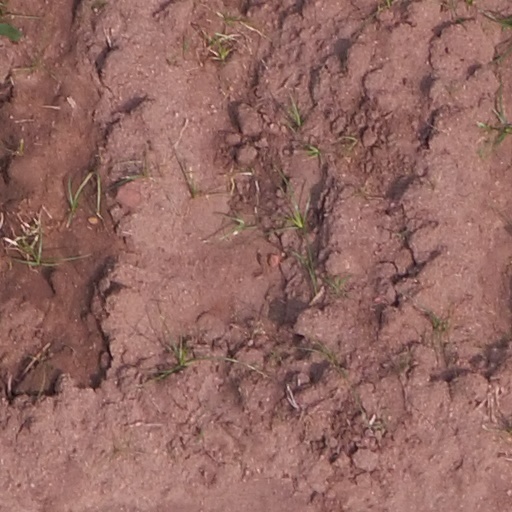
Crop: maize; corn